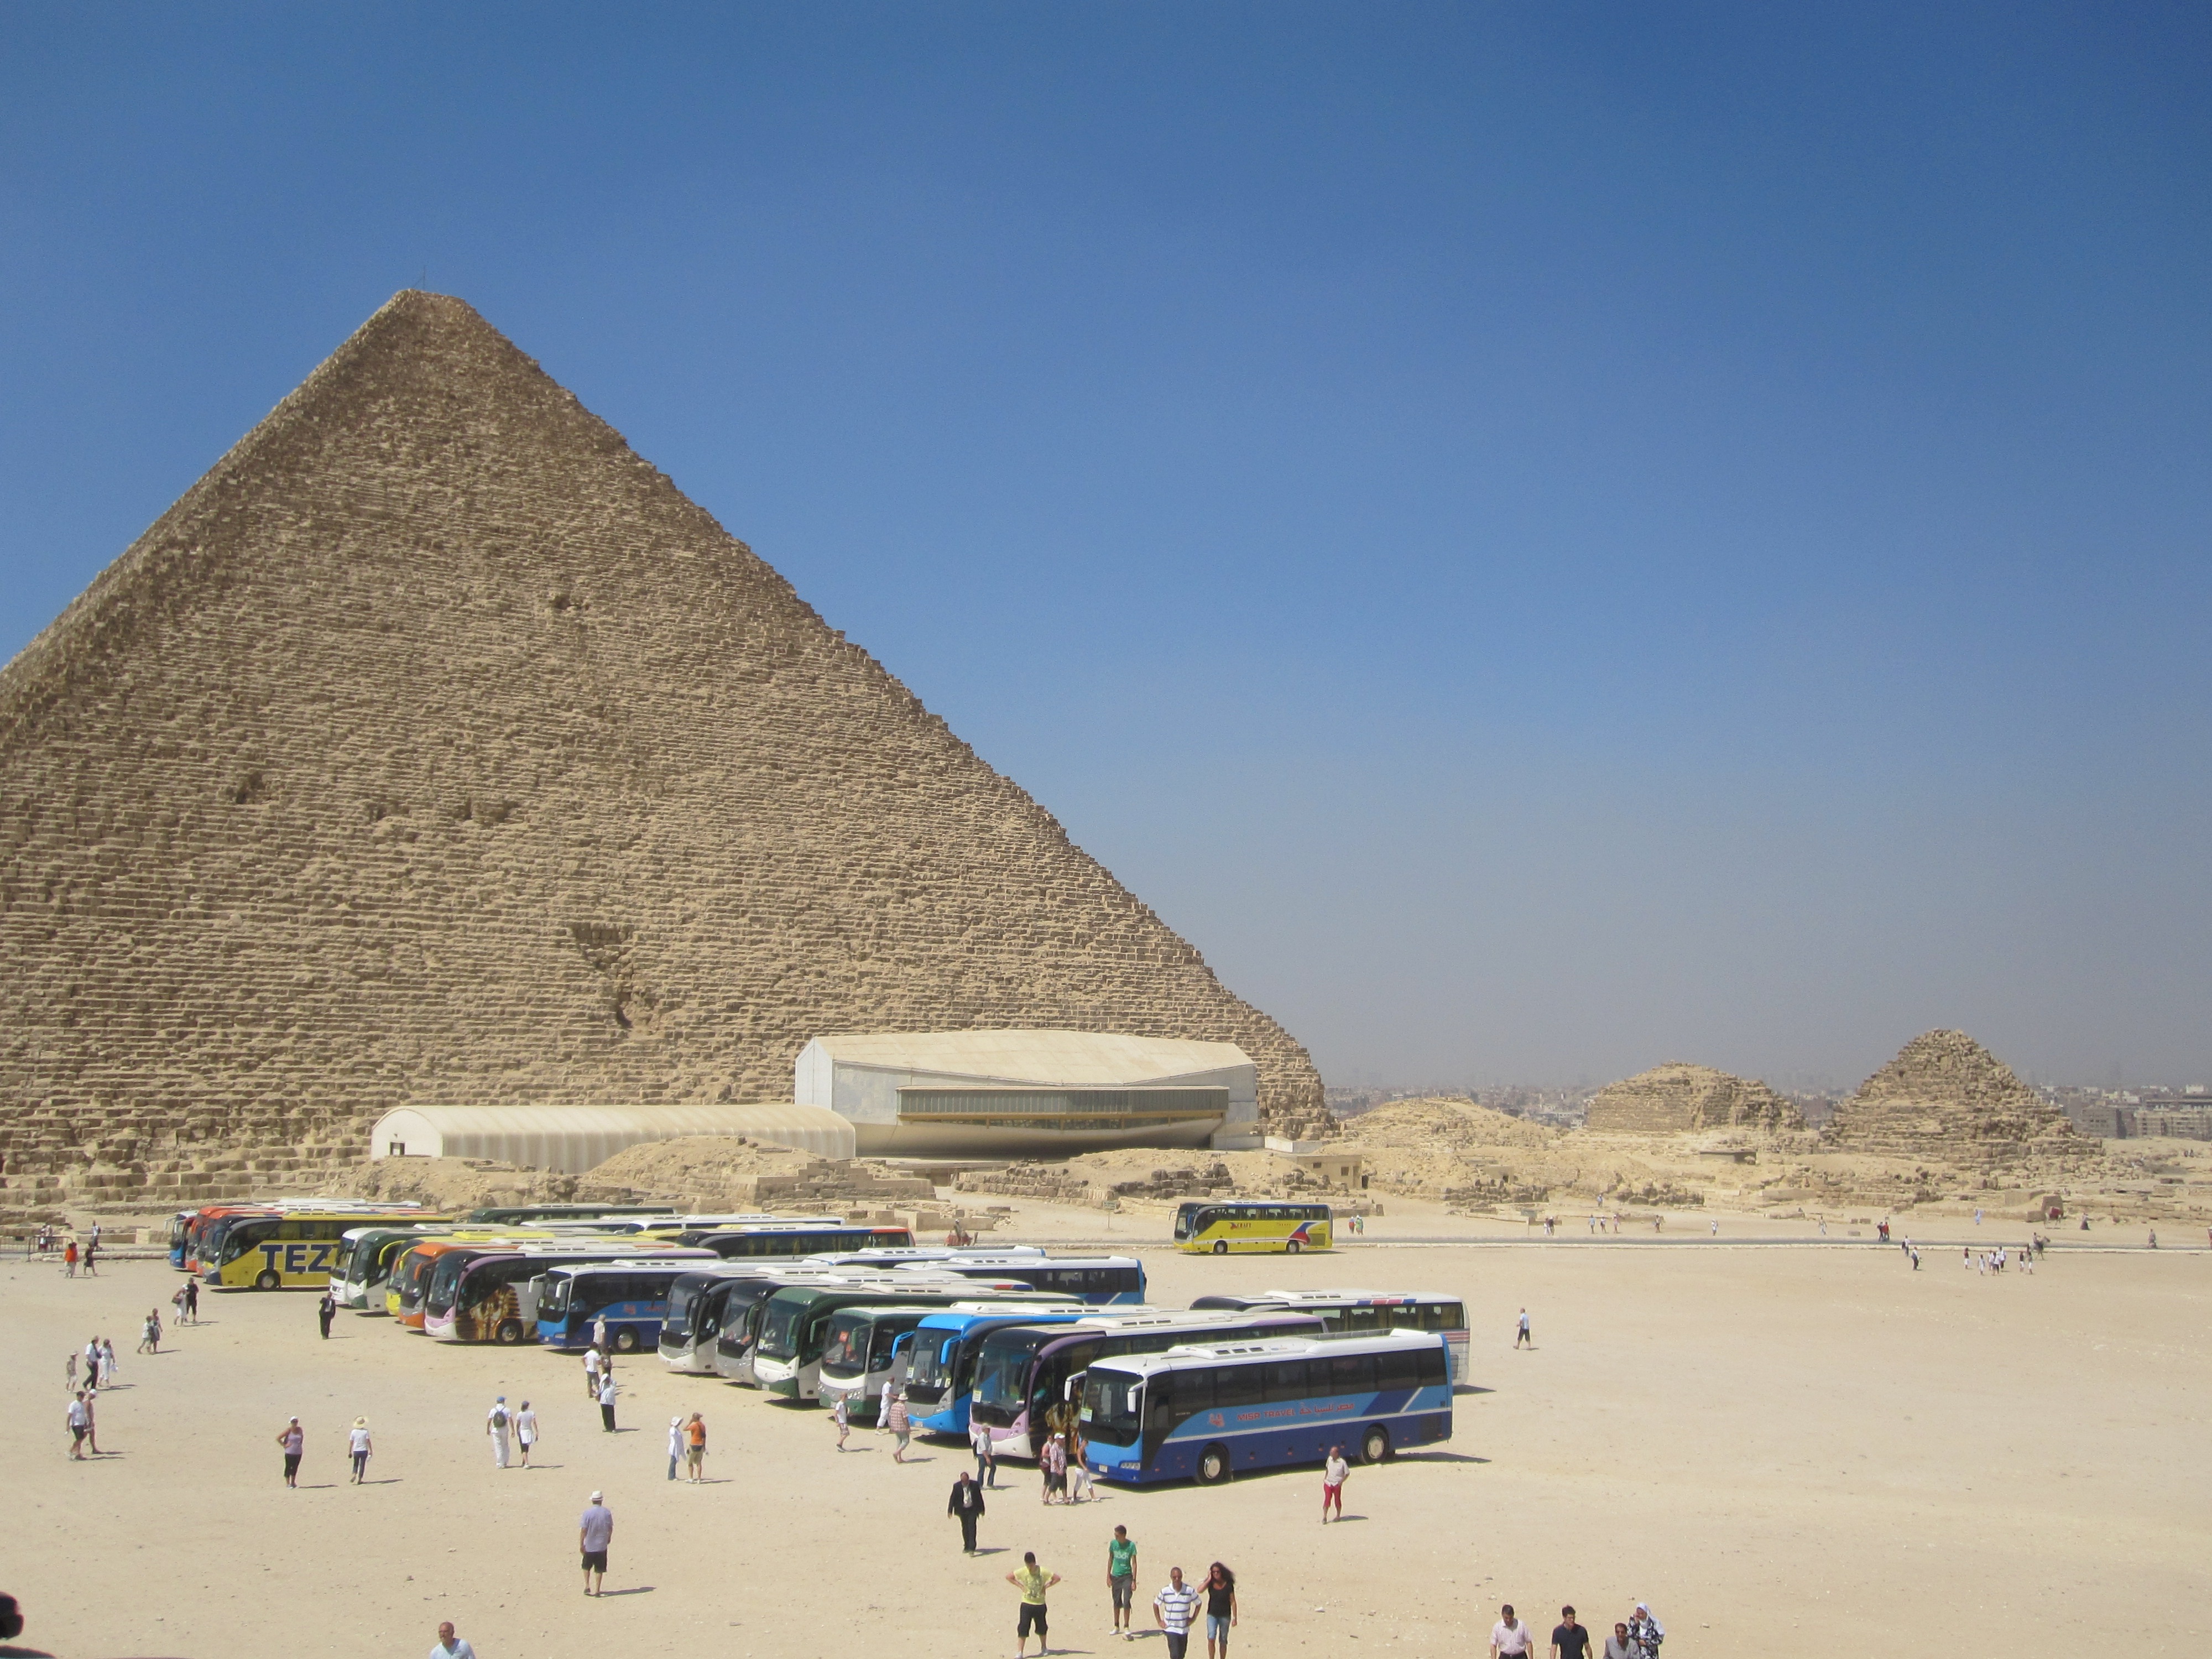
beach, sea, sand, desert, monument, pyramid, egypt